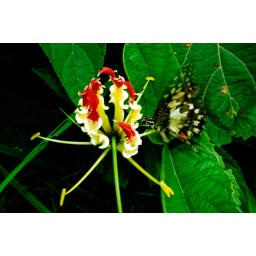
A butterfly flutters around an exotic flower at Ankuti in West Bengal, India.